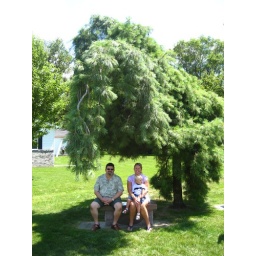
Keith and Peggy and Ryan under the shade of awierd growing tree at the monument place.